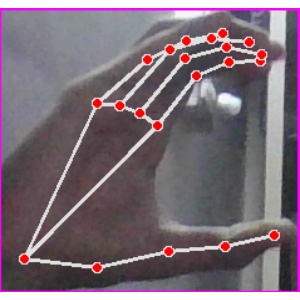
अक्षर: ऋ